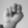
ASL letter: N